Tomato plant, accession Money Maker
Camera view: bottom (45 deg); turntable rotation: 90 degrees
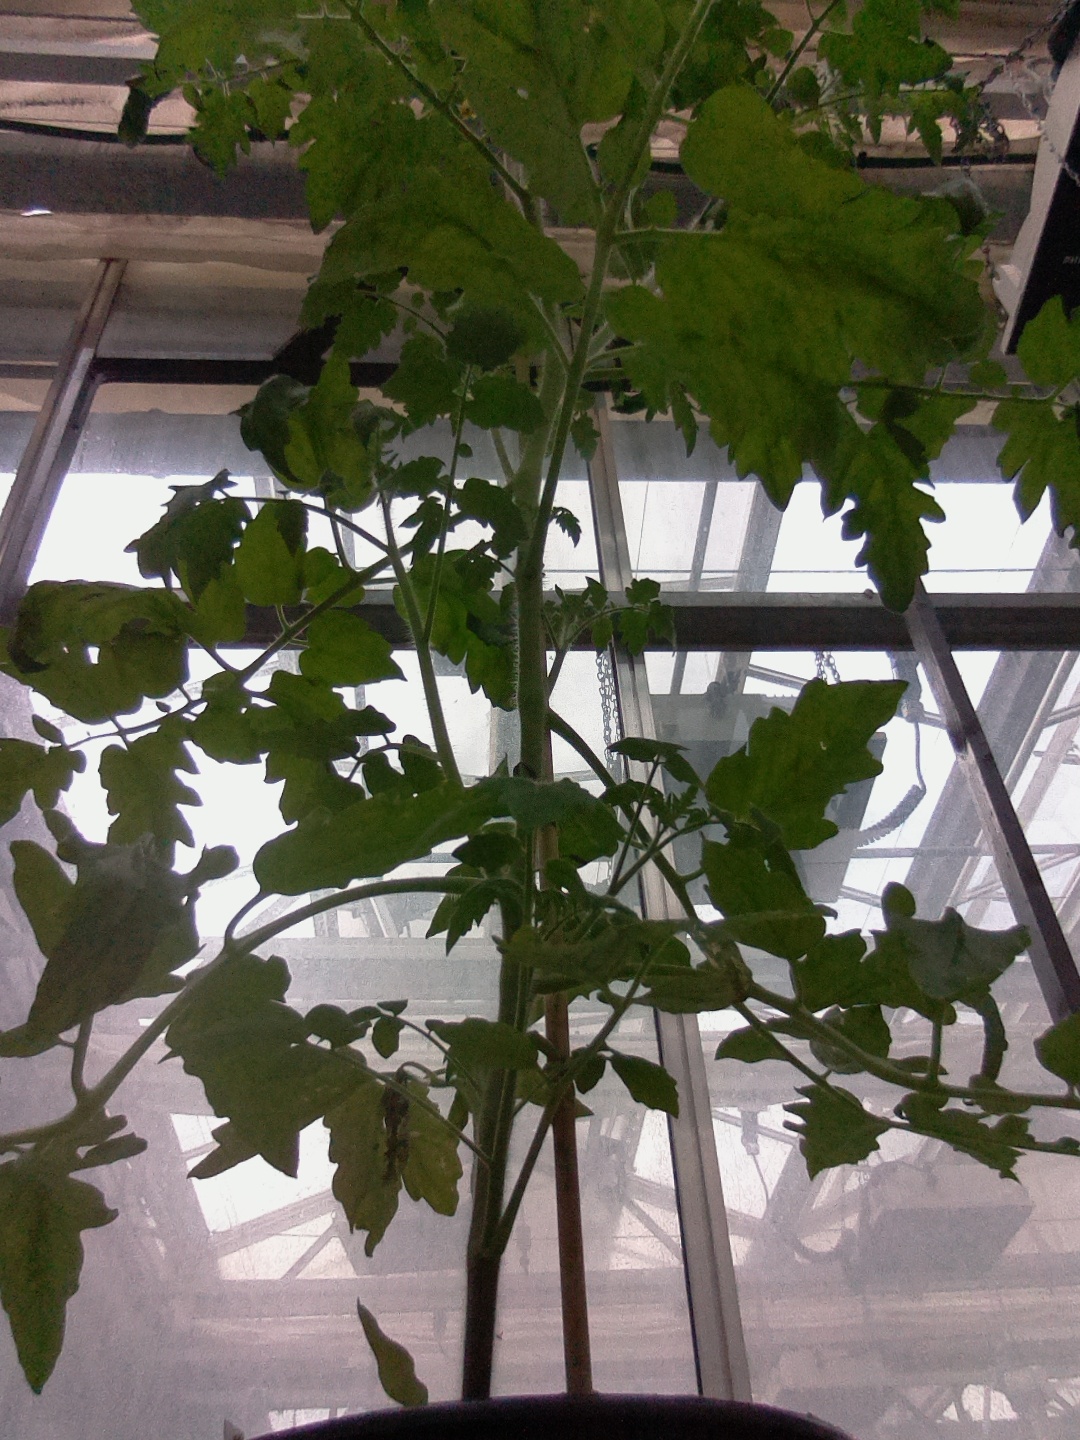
BBCH growth stage 71: 10%-20% of final fruit size